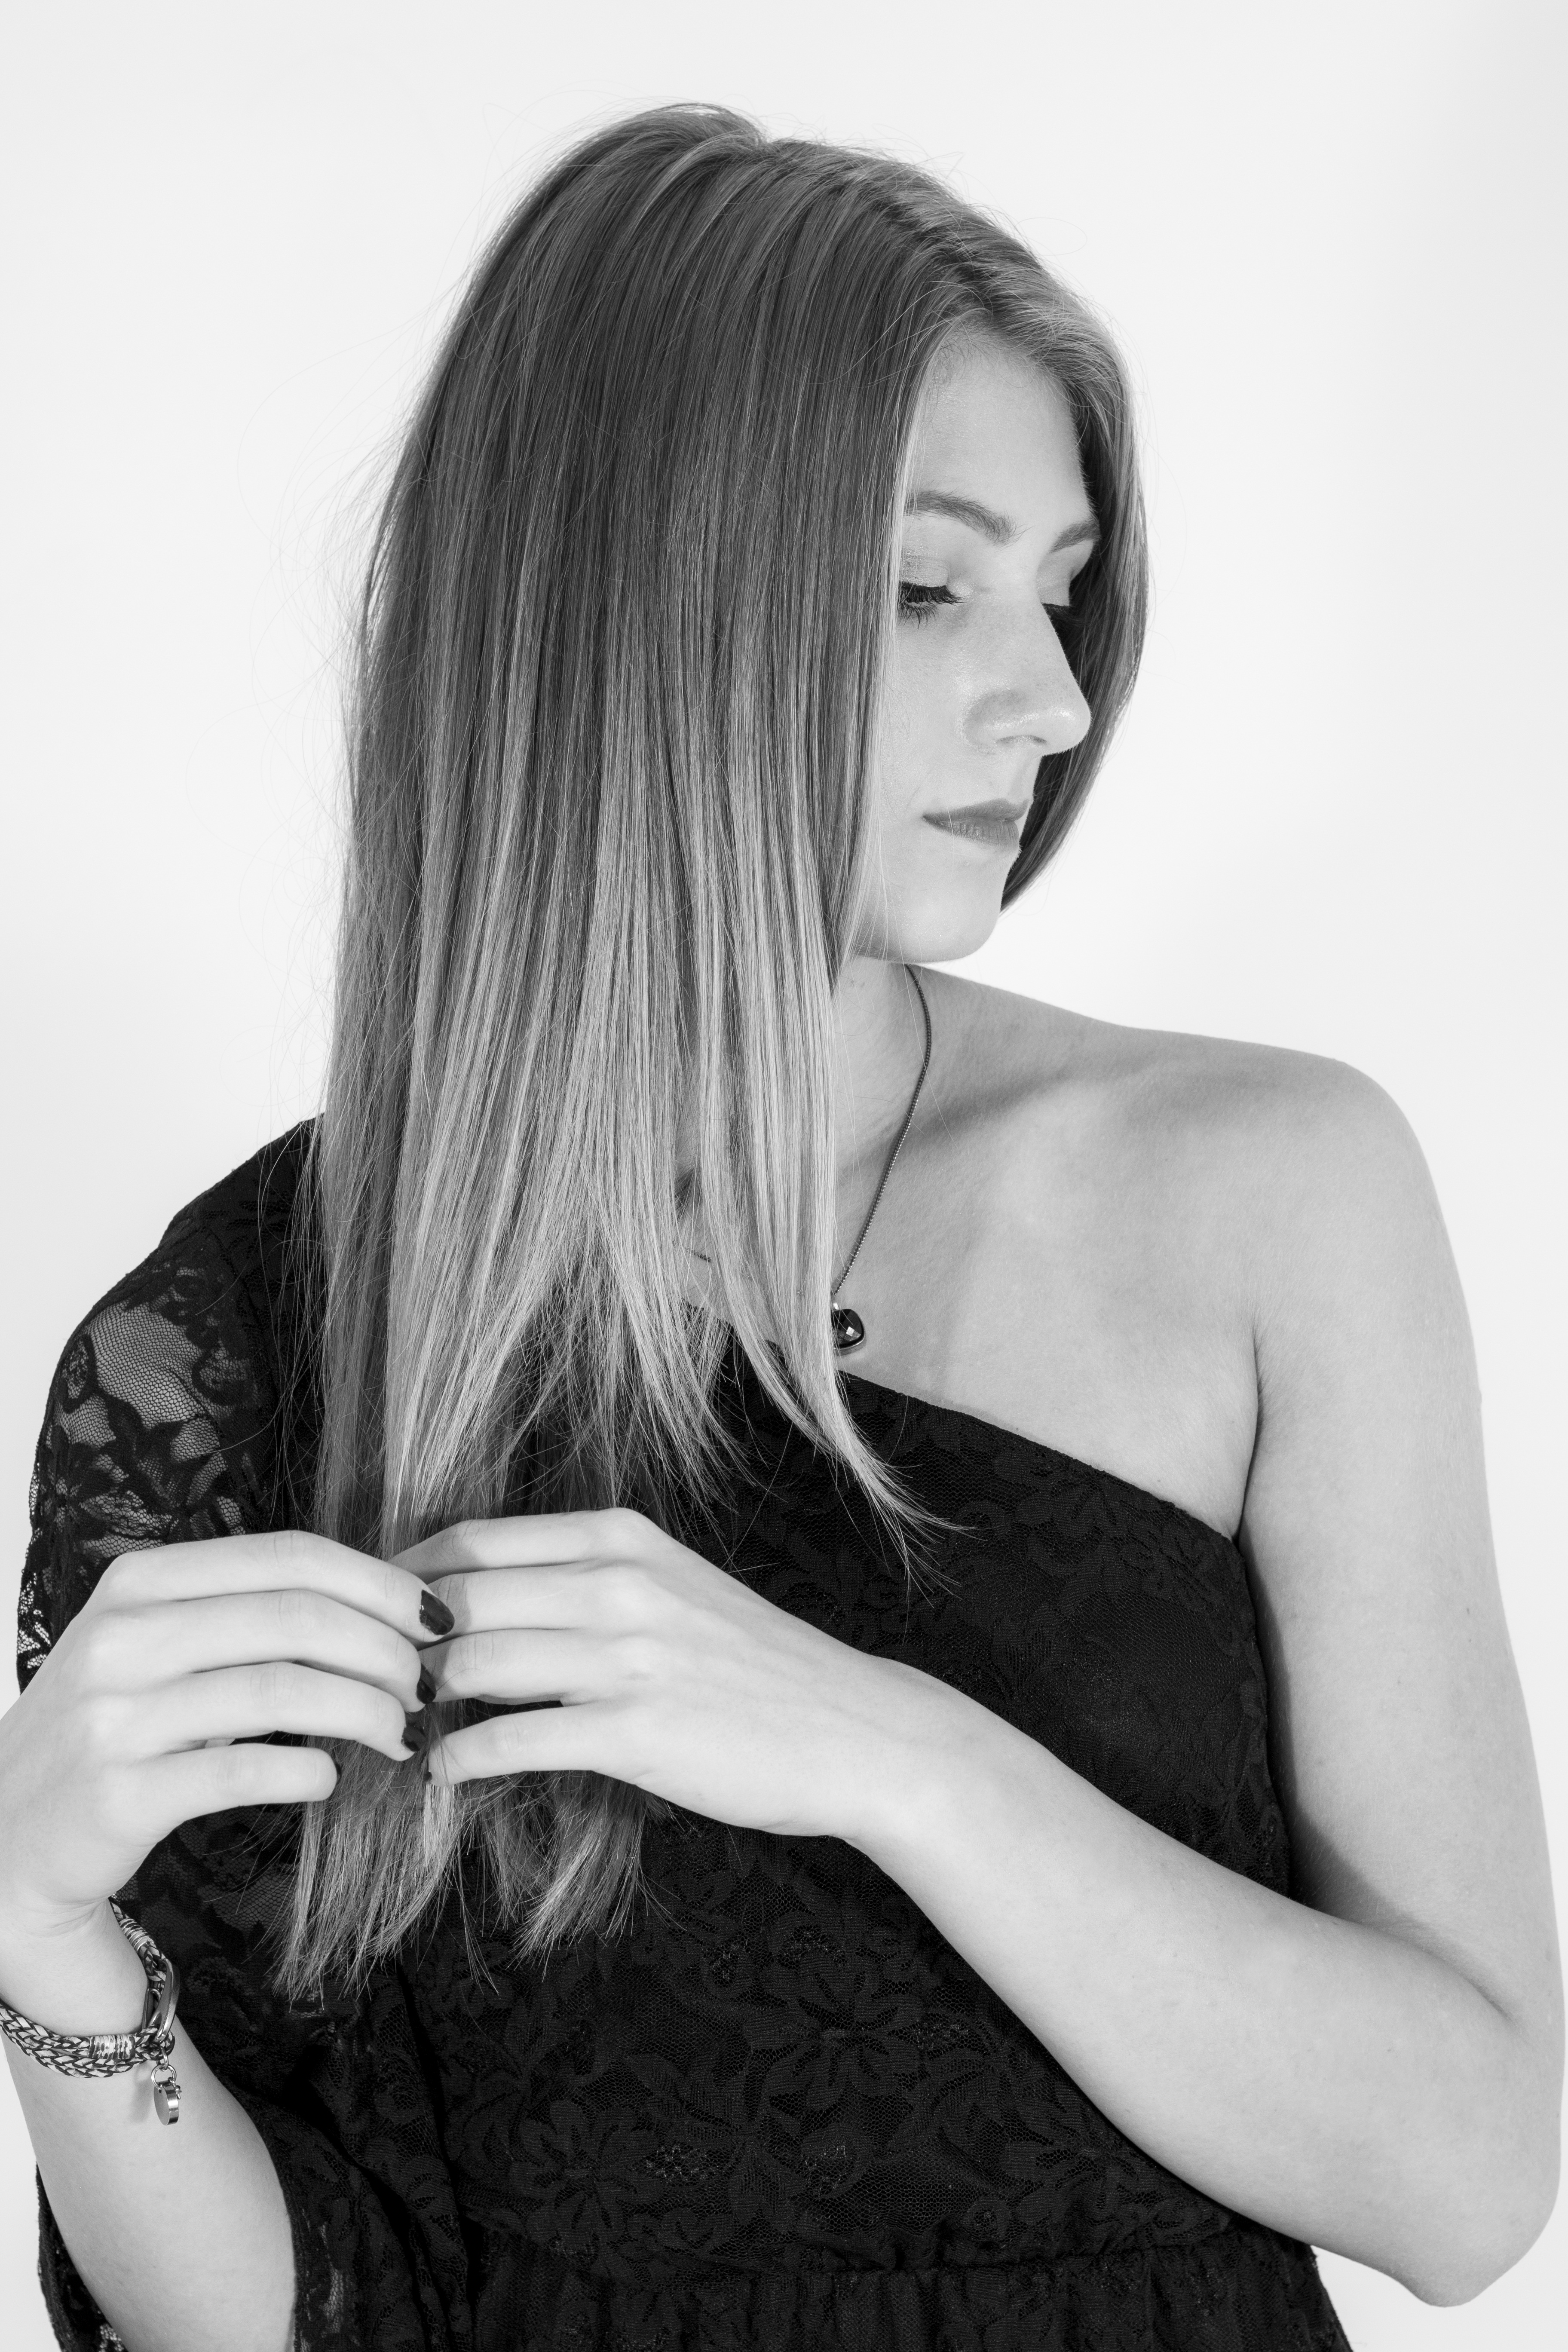
black and white, girl, woman, hair, photography, portrait, model, young, black, monochrome, lady, blonde, shoulder, hairstyle, smile, long hair, black hair, lovely, neck, photograph, skin, beauty, beautiful, sexy, nice, pretty, young woman, facial, young girl, photo shoot, seduction, brown hair, bangs, monochrome photography, portrait photography, hair coloring, supermodel, human hair color